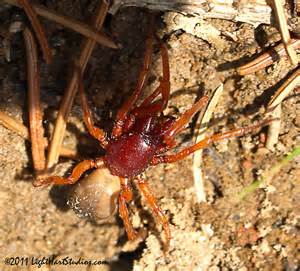
Label: ragno